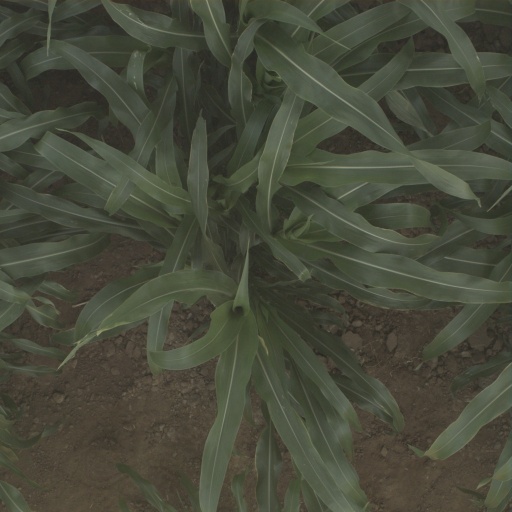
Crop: sorghum